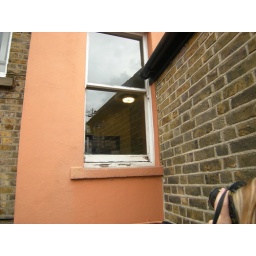
Reflection of the wall in the window